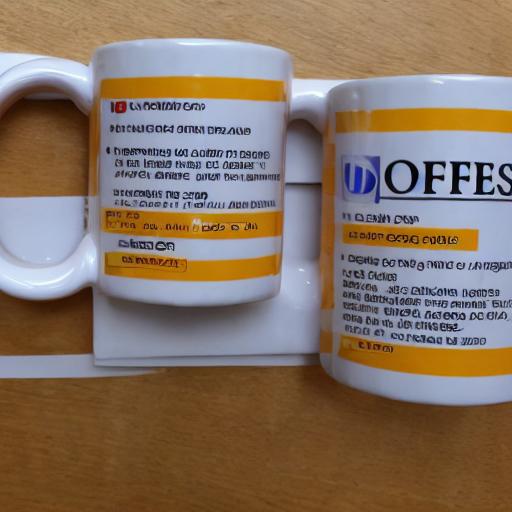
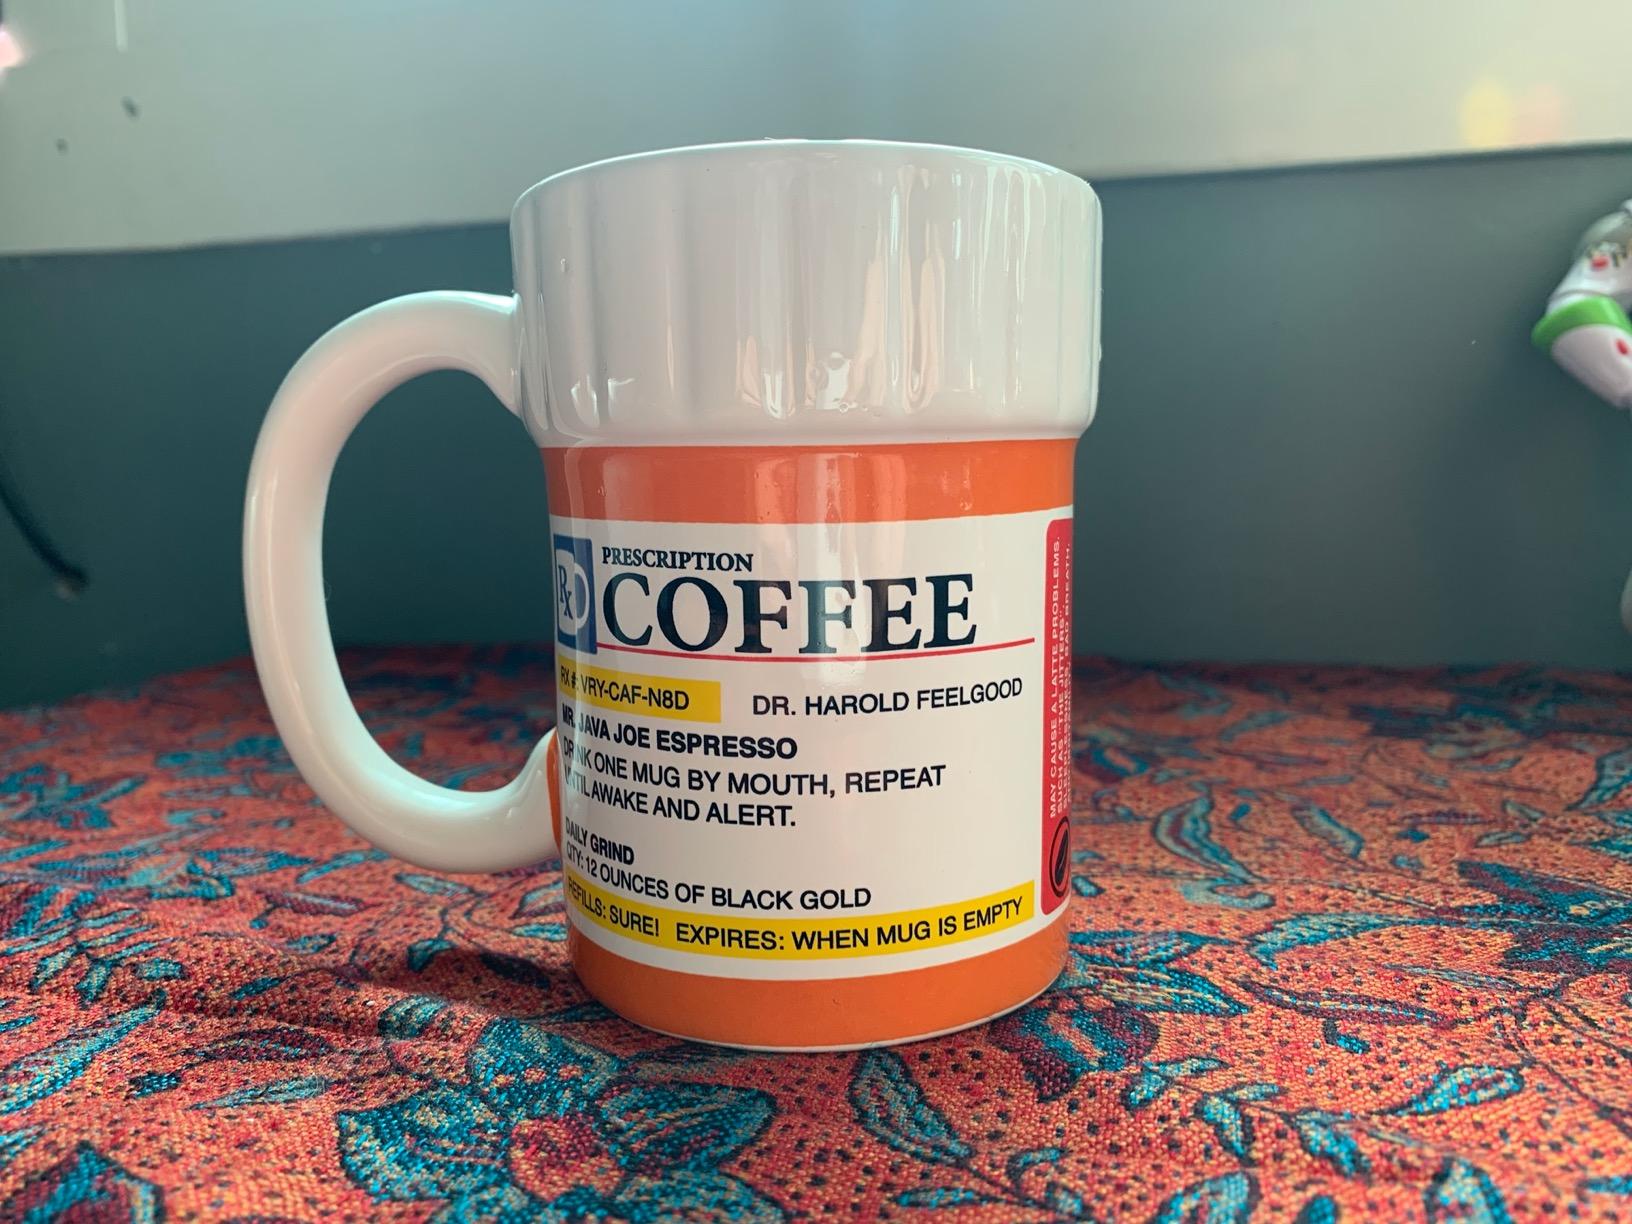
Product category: items_mug
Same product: no